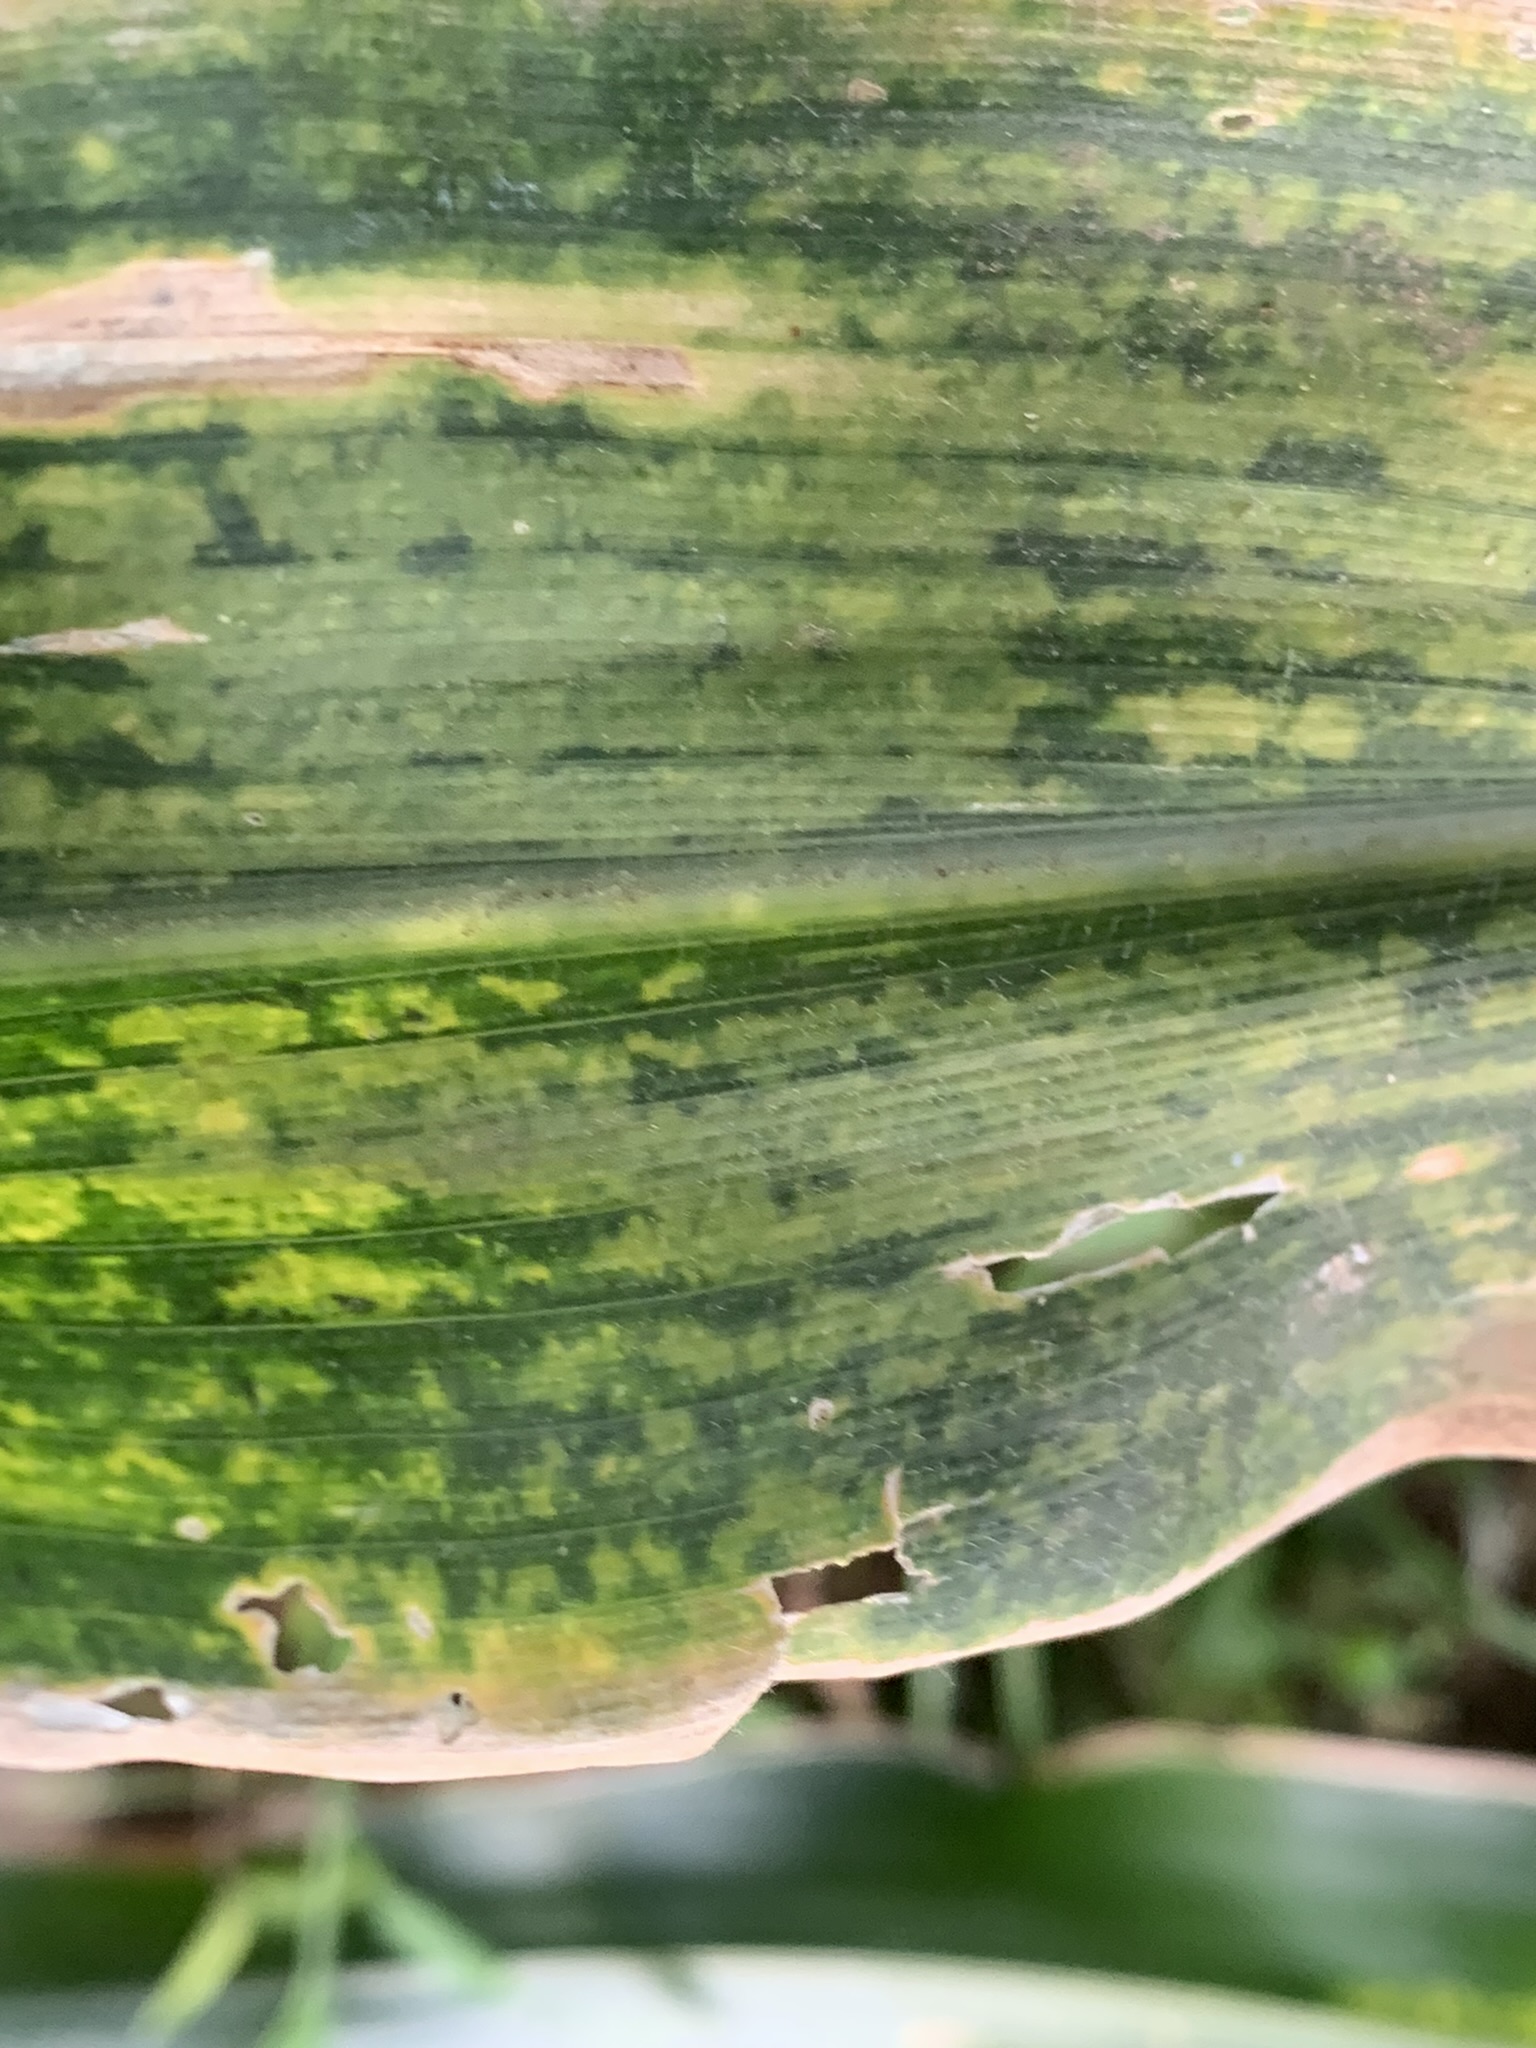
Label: MLN